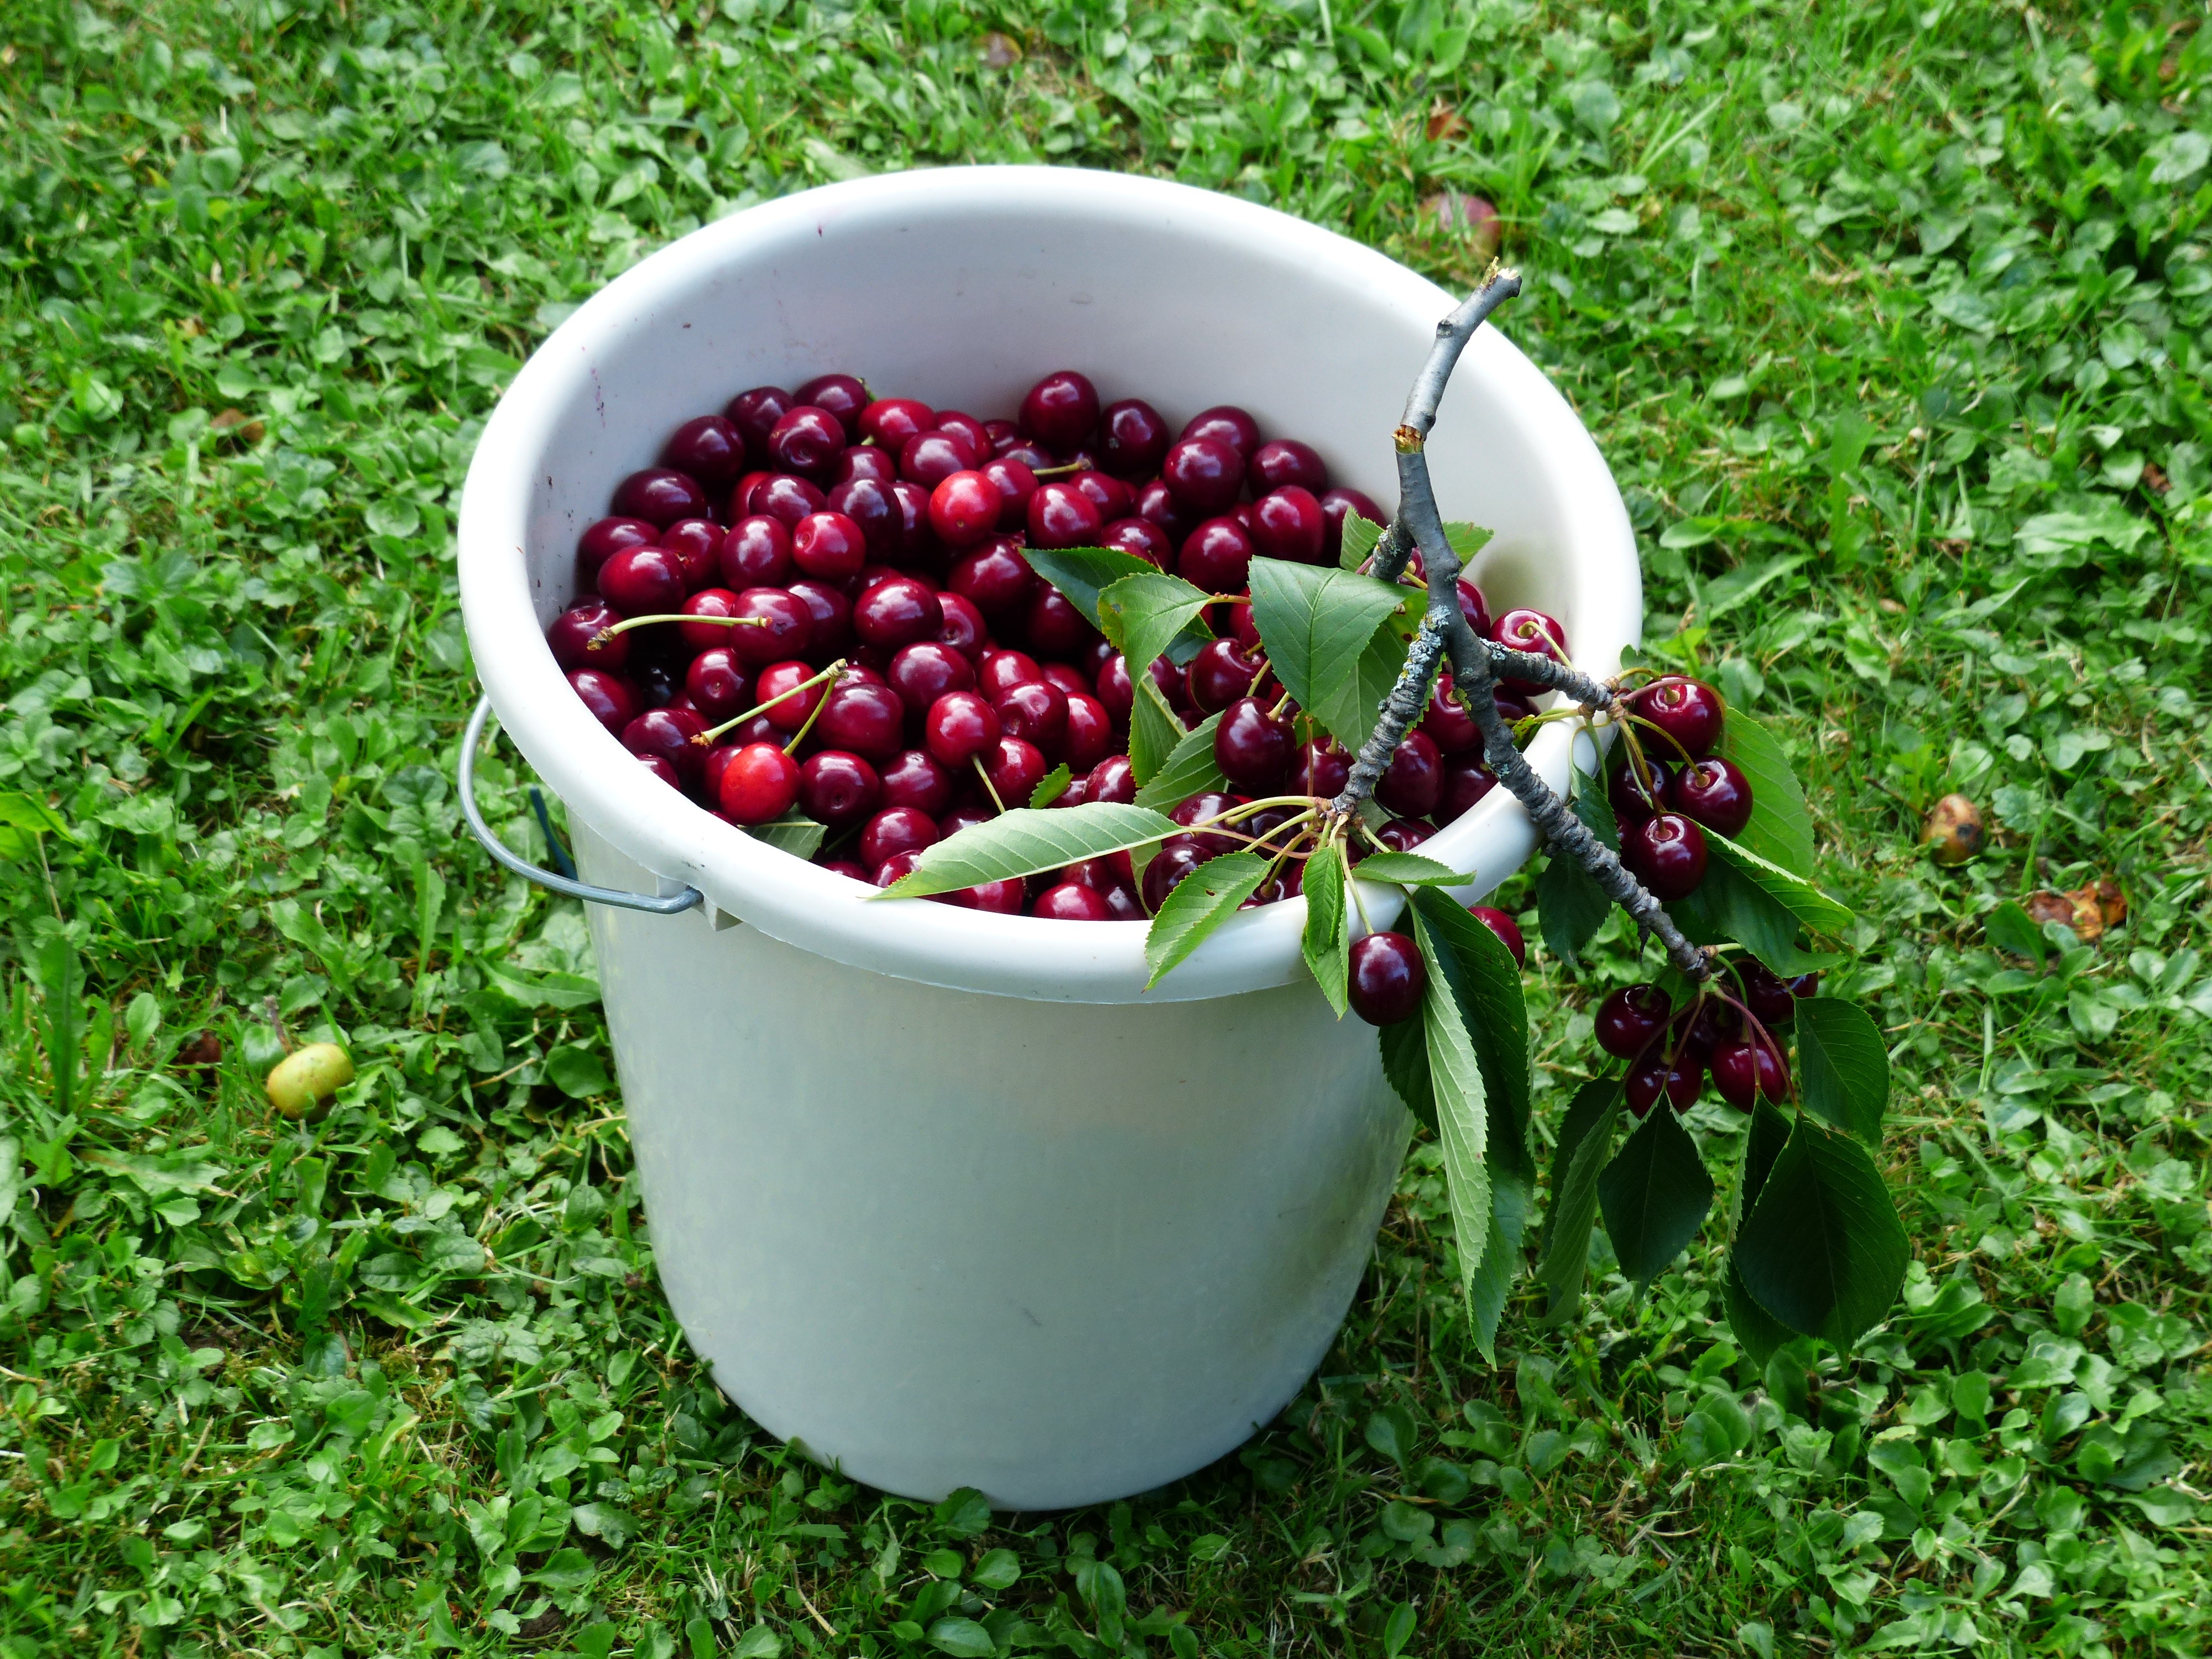
tree, branch, plant, lawn, fruit, berry, sweet, flower, summer, food, red, harvest, produce, healthy, delicious, bucket, leaves, shrub, fruit tree, bing, pick, cherry, harvested, picked, flowering plant, fruity, lingonberry, sweet cherry, bird cherry, prunus avium, land plant